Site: brandenburg
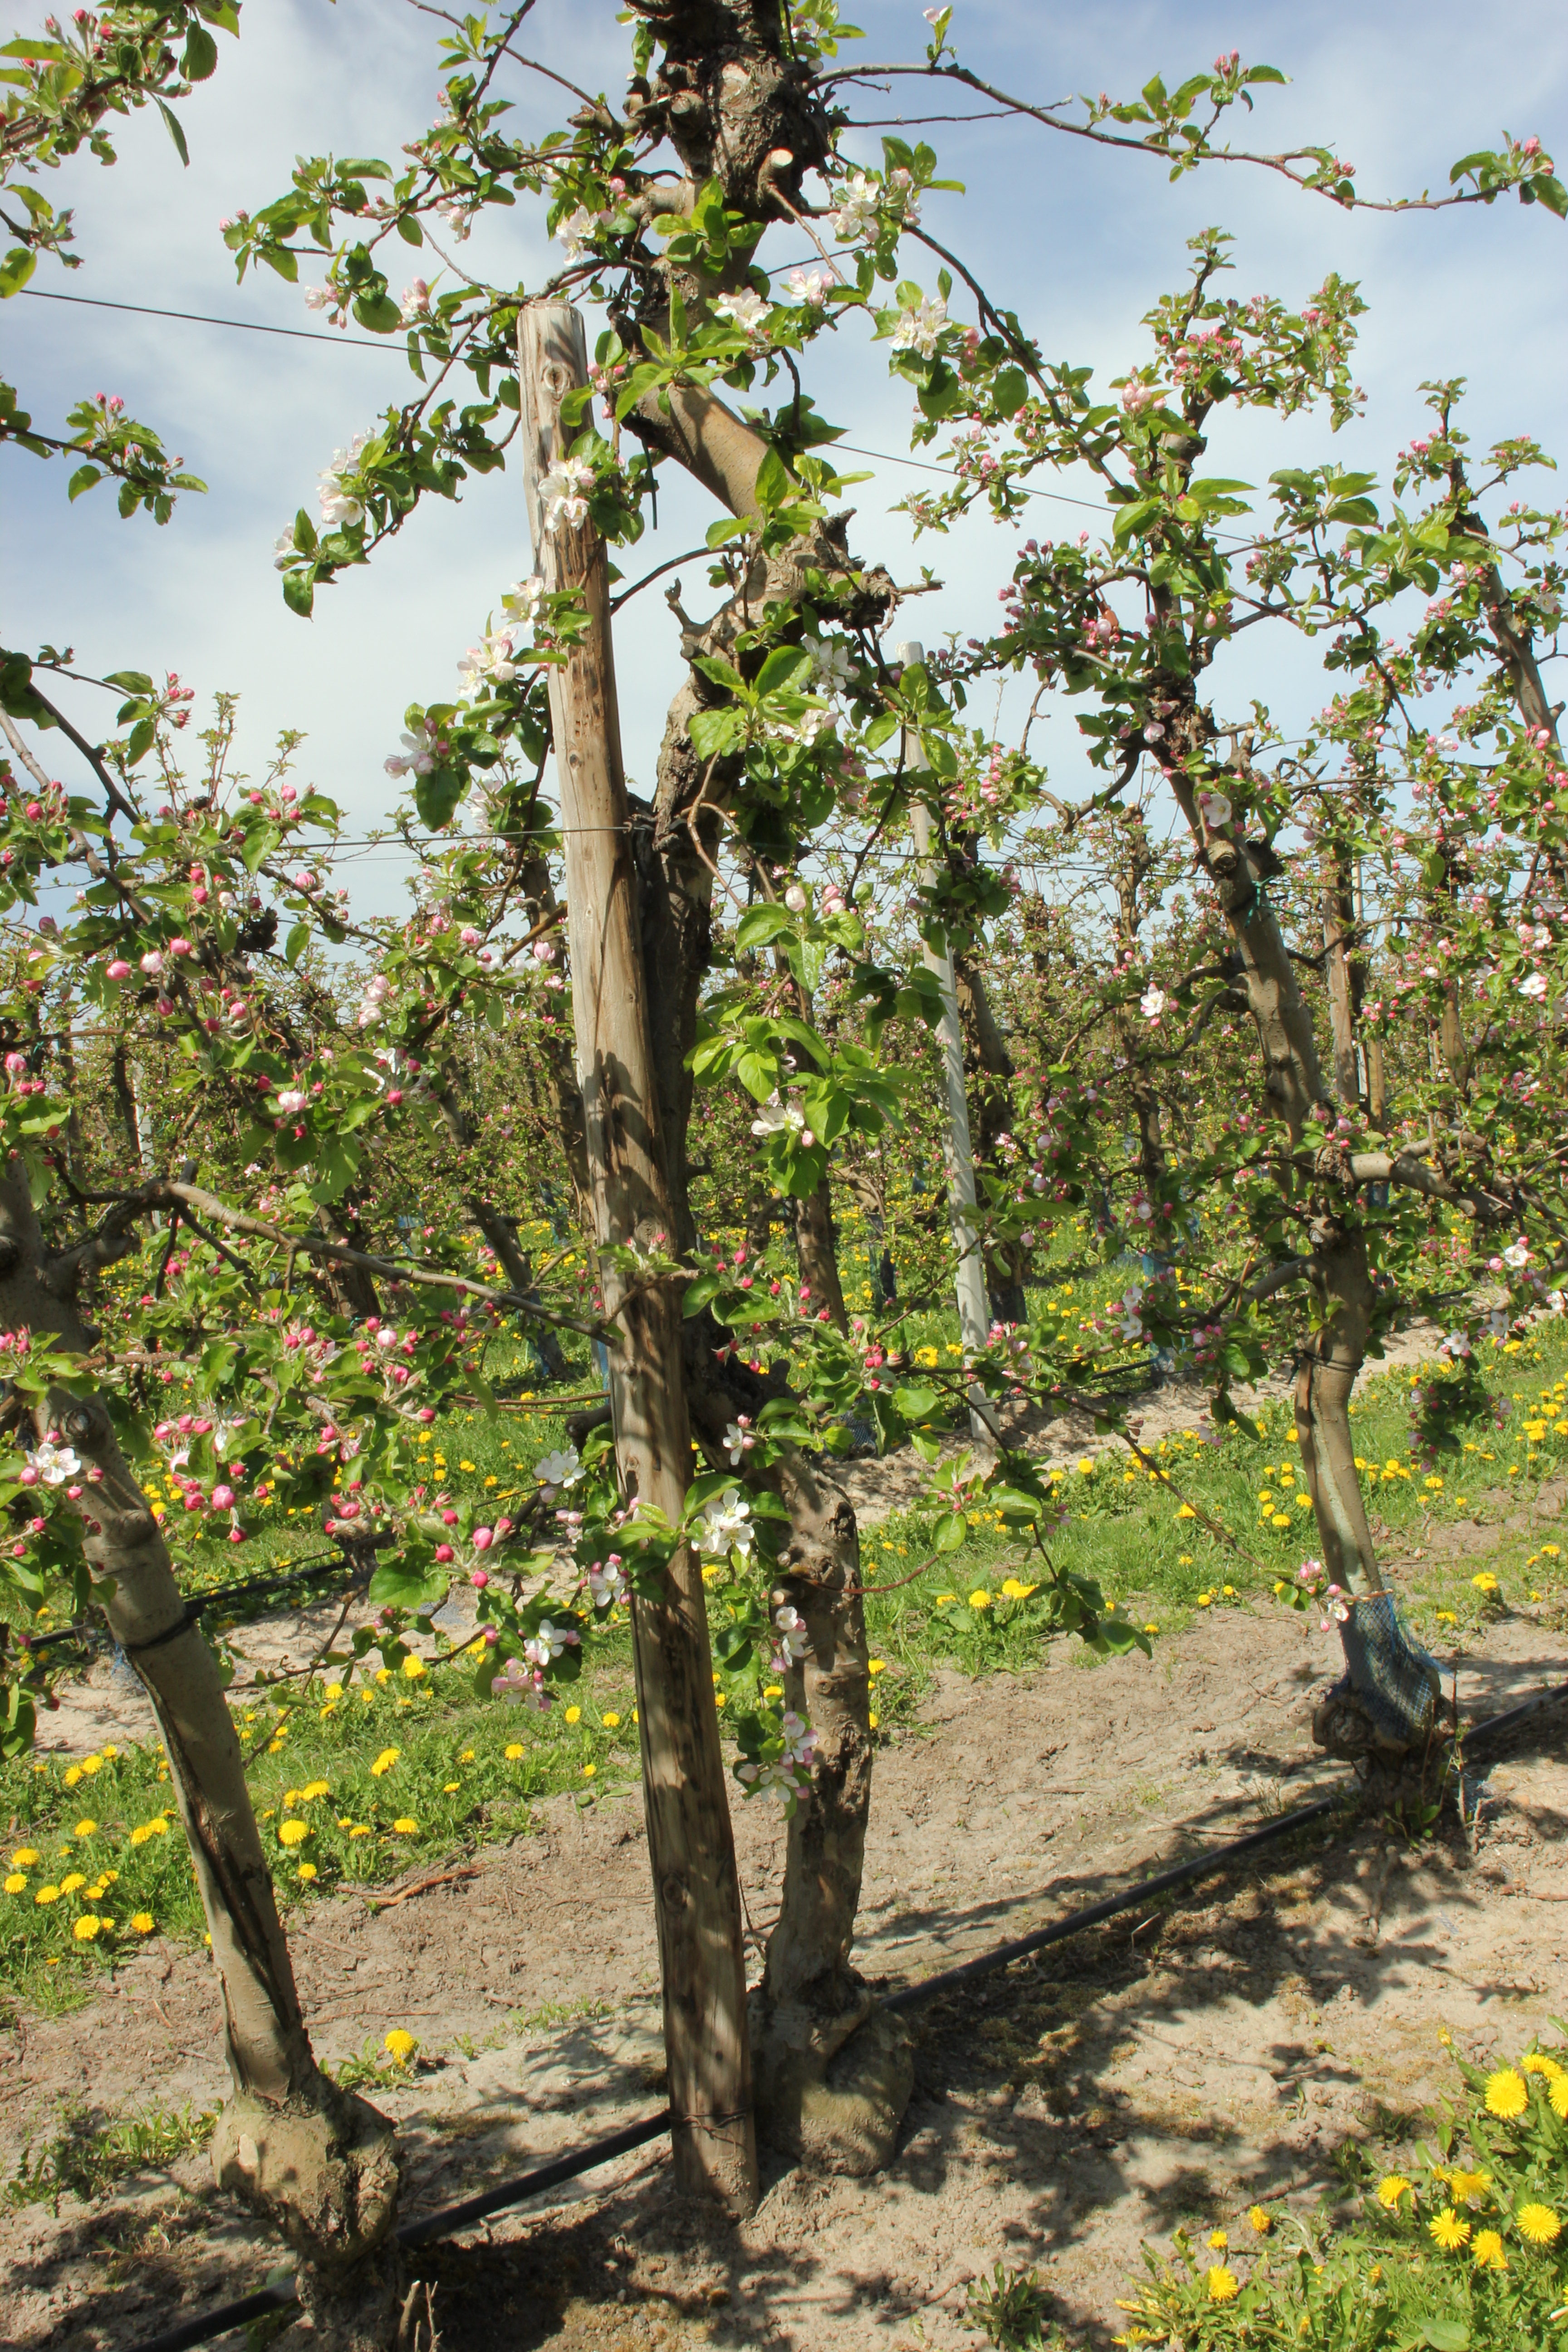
Growth stage (BBCH 57): Inflorescence emergence